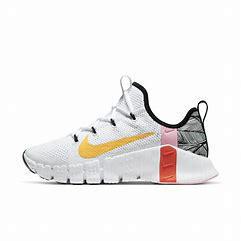
Brand: Nike
Model: Free Metcon 3